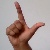
The image shows a hand gesture representing the letter 'L' in Indian Sign Language.